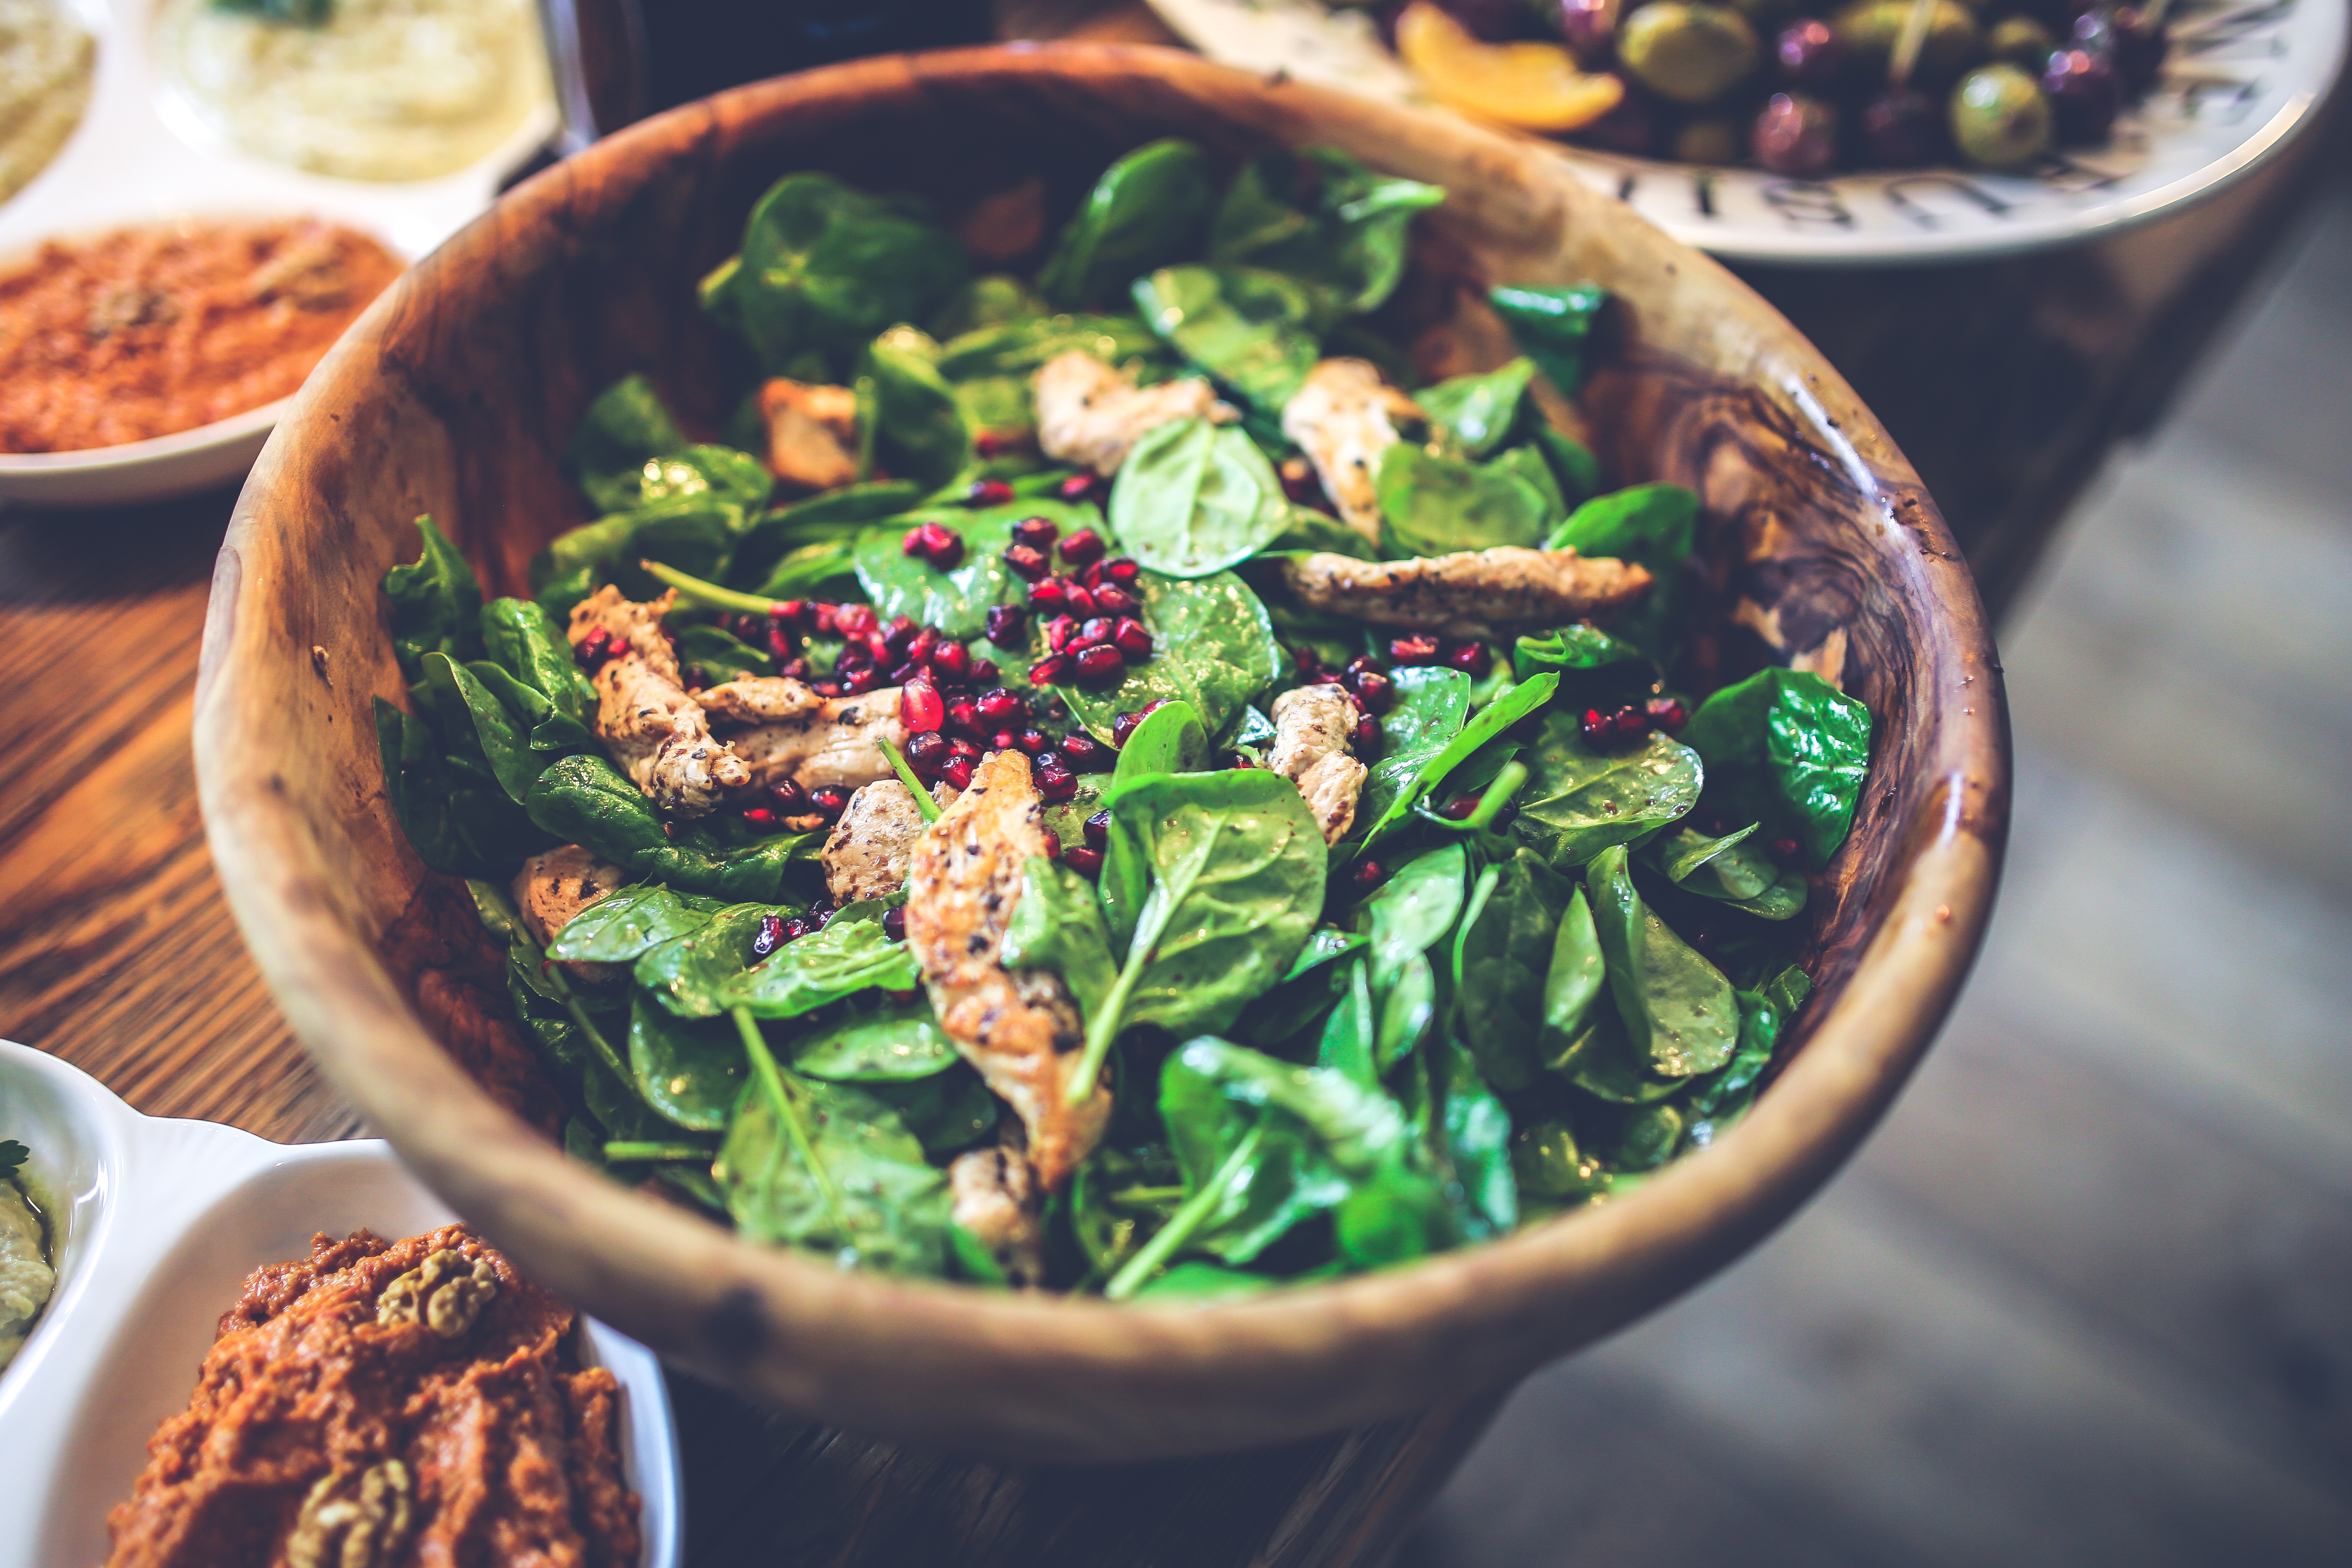
fruit, bowl, dish, meal, food, salad, green, produce, vegetable, colorful, healthy, chicken, pomegranate, wooden, spinach, fit, fillet, weight loss, leaf vegetable